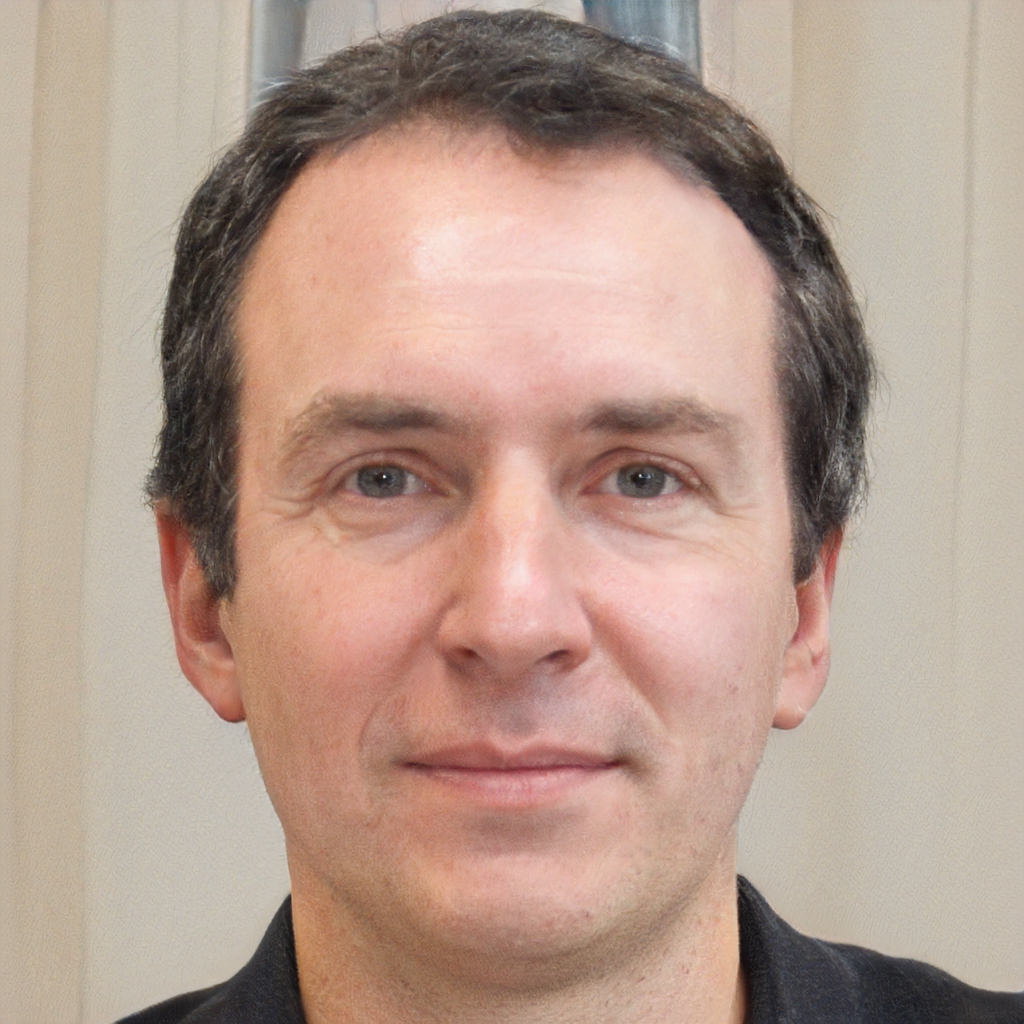
Label: Colored